Cefn Druids A.F.C.

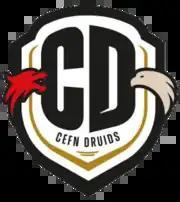

Cefn Druids Association Football Club was an association football team based in the village of Cefn Mawr, Wrexham. The club reformed in the 2024–25 season to play in the . Before, the club played in the Cymru North after being relegated from the Cymru Premier in 2021–22 but withdrew ahead of the 2023–24 season due to the management and playing staff leaving over unpaid wages and a transfer ban by Fifa.